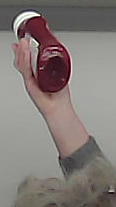
Product: heinz_ketchup